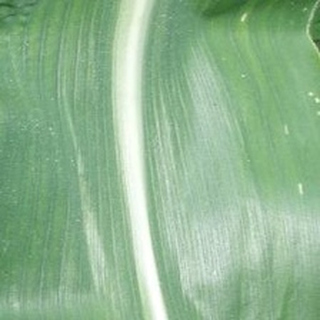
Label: healthy_corn